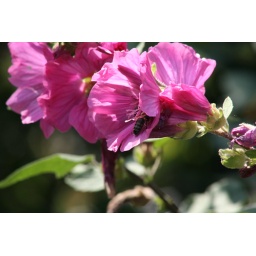
A wasp in a beautiful pink flower